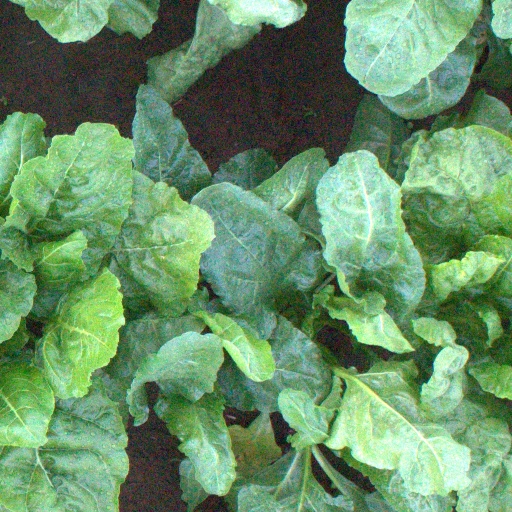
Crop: sugar beet